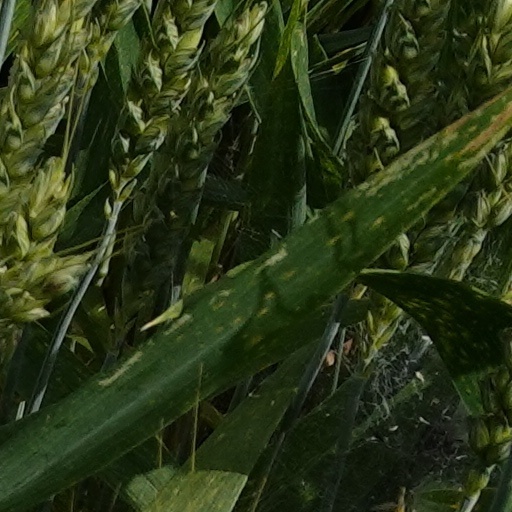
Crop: wheat